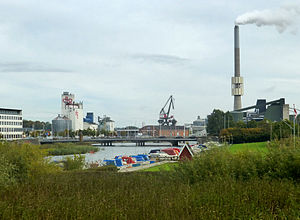
Randers / Transport og infrastruktur
Randersbro set fra sydvest.
Randers Bro set fra sydvest
Randers er en by i Østjylland med 62.482 indbyggere, hvilket gør den til Danmarks 6. største by. I Østjylland er Randers den næststørste by efter Aarhus.